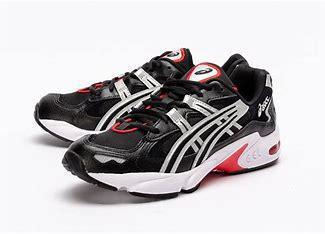
Brand: Asics
Model: Gel Kayano 5 OG